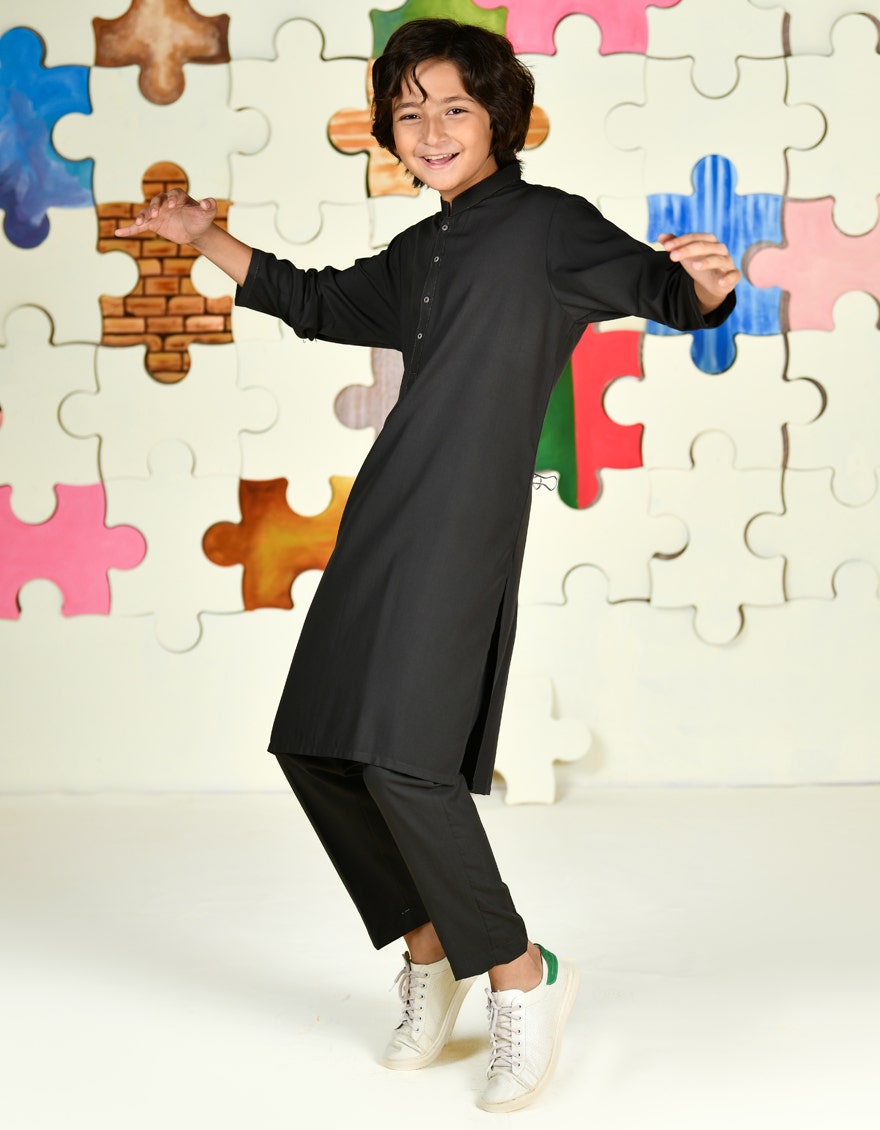
black kurta pajamas